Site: brandenburg
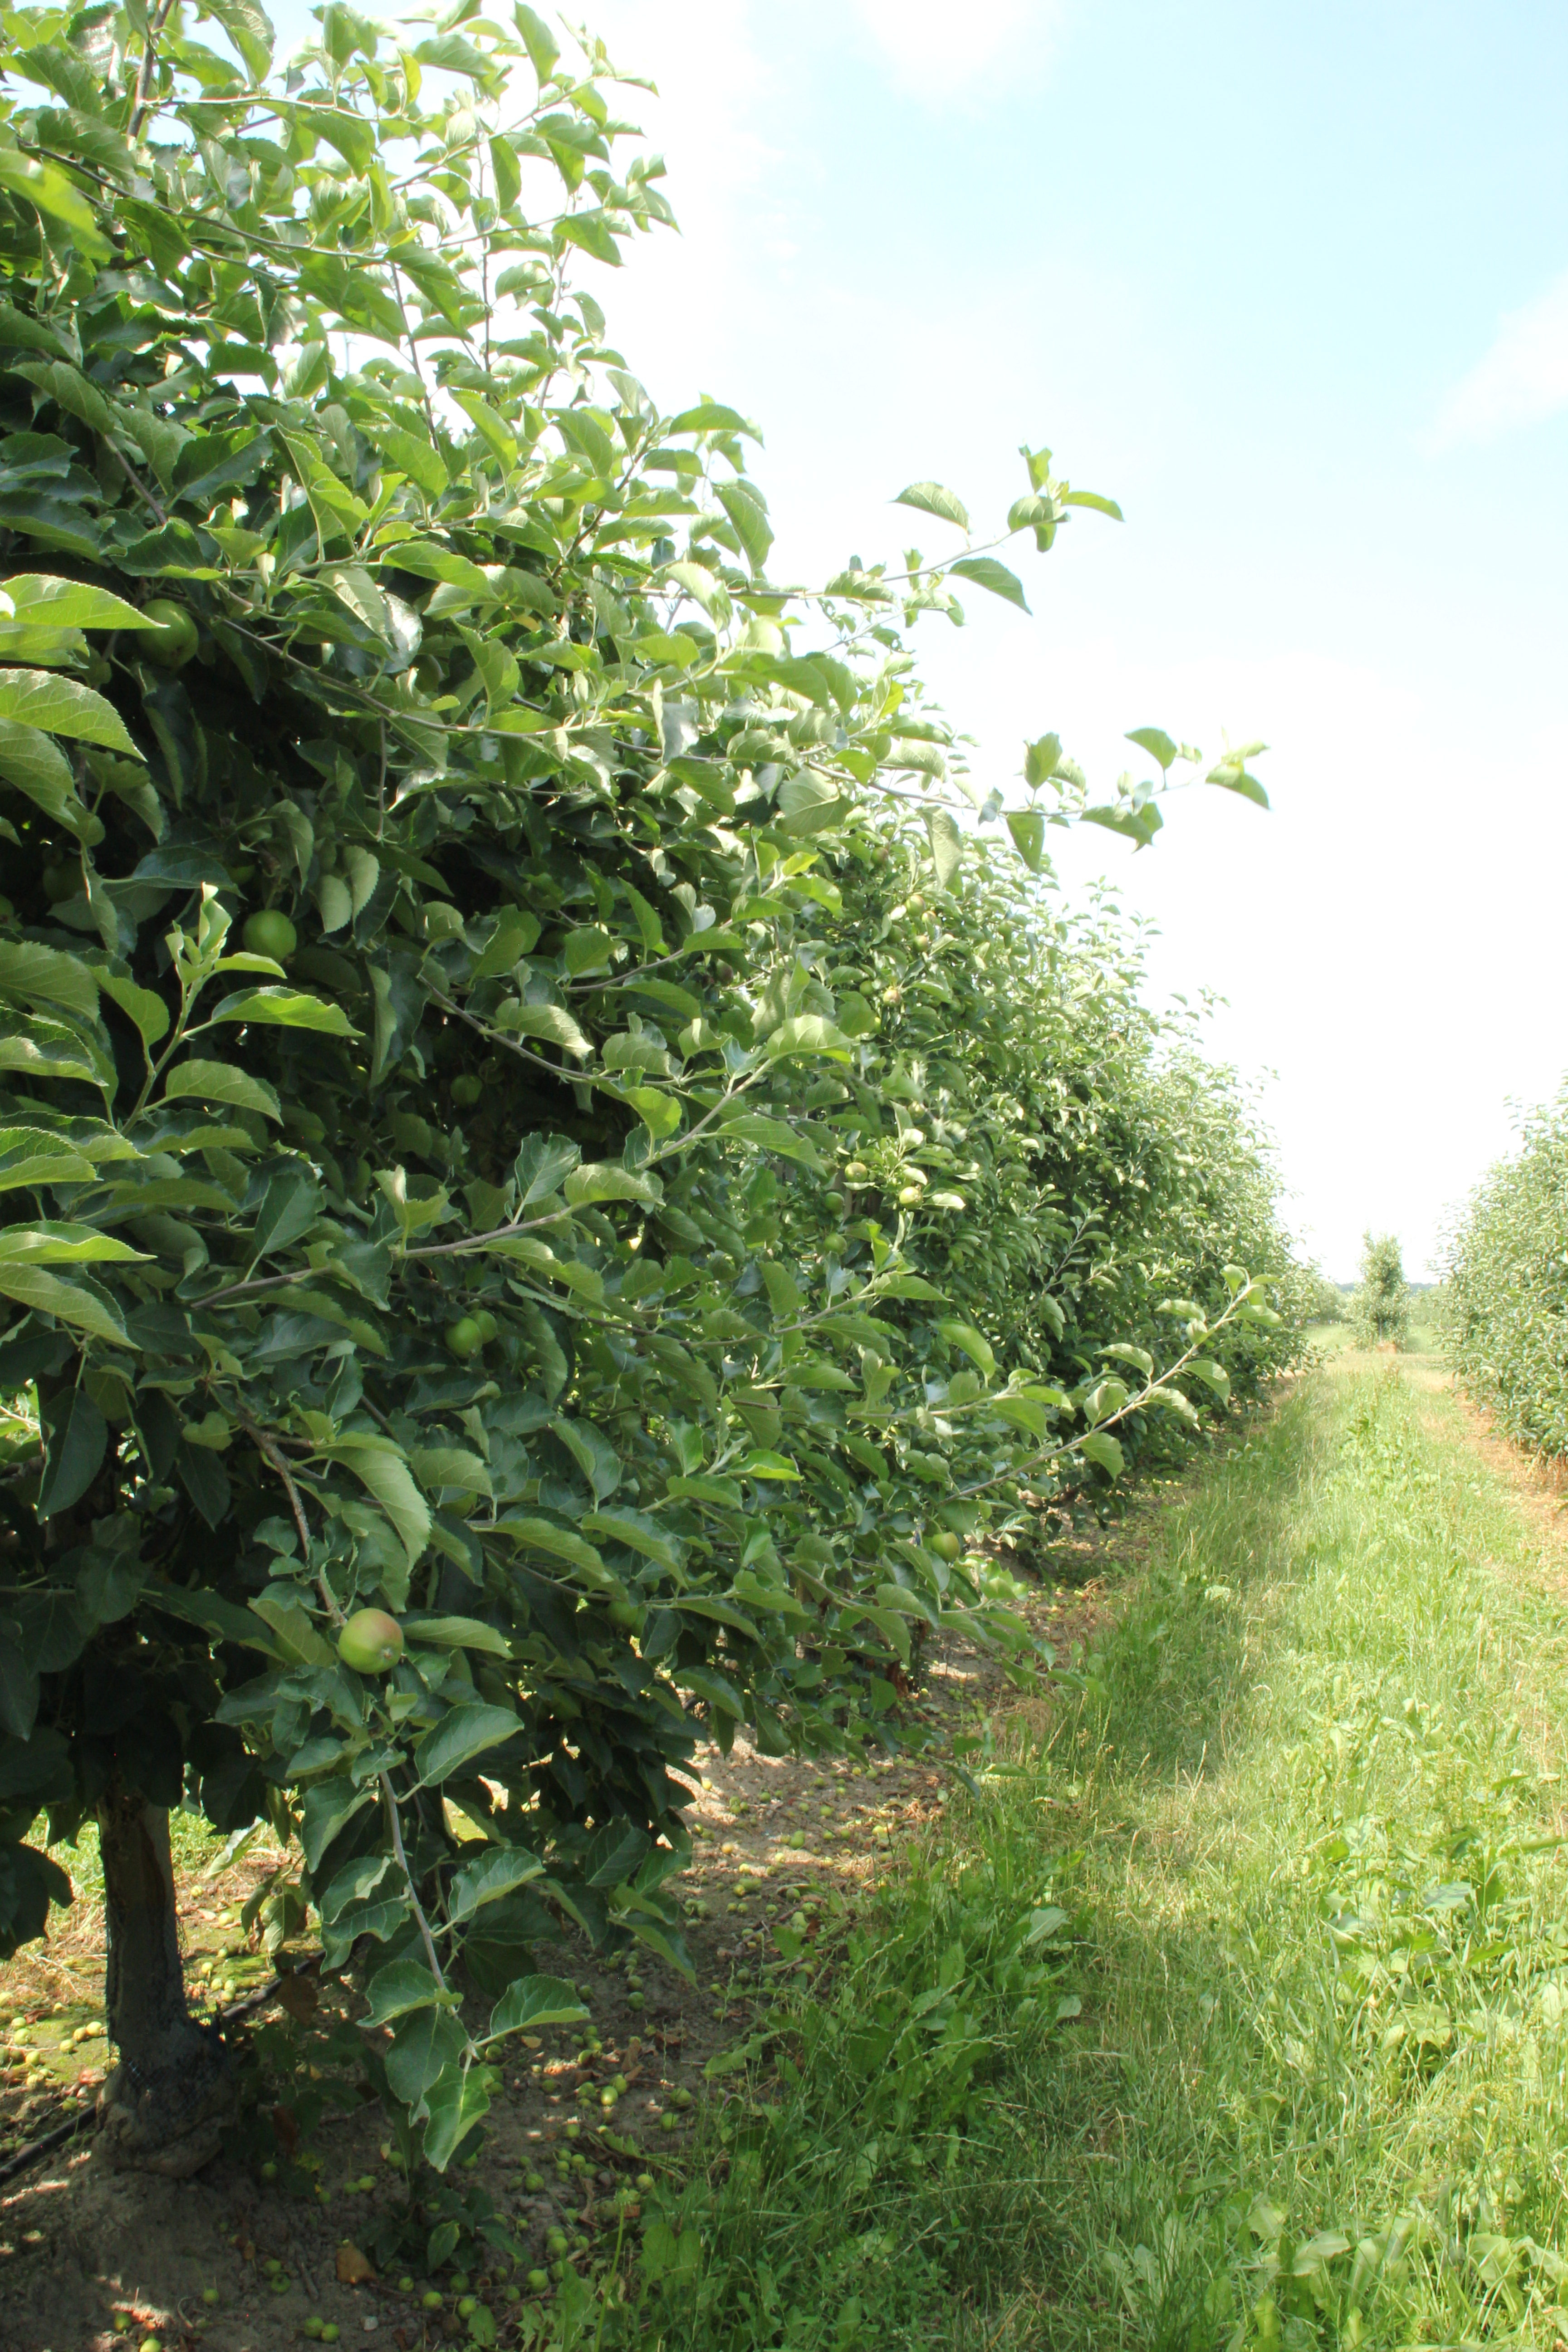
Growth stage (BBCH 74): Development of fruit